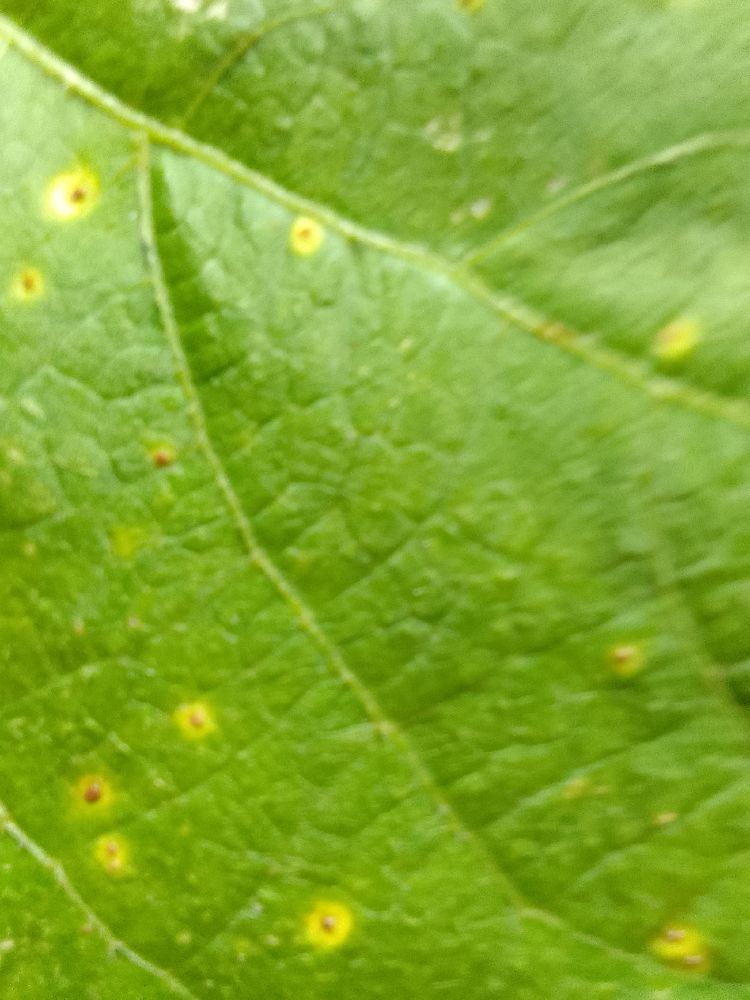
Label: rust